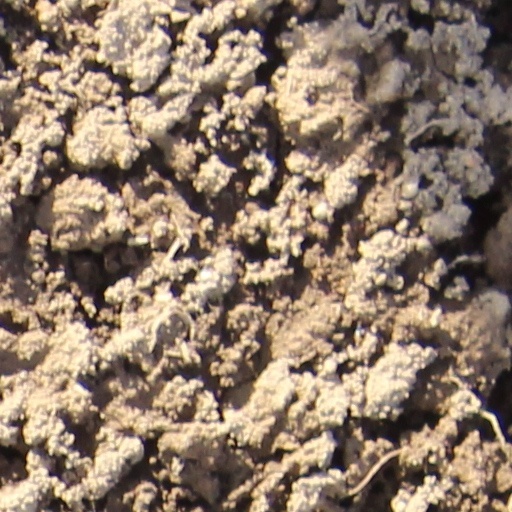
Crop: wheat